Adrián Makala

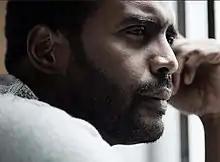
Adrián Makala

Adrian Berthram McCalla Rivera (born 1975), known professionally as Adrián Makala, is a Mexican actor. He has appeared in the Motion picture film Of Original Sin and the telenovela "Mar de Amor" on Televisa and the TV series "Los Simuladores" for Sony Entertainment Television.